Vladimirka (painting)

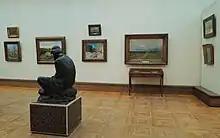
"Vladimirka" on display at the Tretyakov Gallery

Kuvshinnikova wrote about the source of inspiration for Levitan's "Vladimirka". On one occasion, as they were returning from a hunt, they emerged onto the Vladimir Highway, an unpaved road that ran east from Moscow and was frequently used to ferry prisoners to Siberia for exile. Kuvshinnikova summarised their feelings as follows: "The view had a wonderful, quiet charm to it. Between the trees, a long, white-washed stretch of road extended into the distance. A crumbling old dovecote with a weathered icon and two distant (a roof on a grave or worship cross) both hinted at long-forgotten antiquity. Everything seemed soft and cozy". Levitan later recalled that this was the same Vladimirka where the chained prisoners had travelled to Siberia. In the days that followed, Levitan came back to this road several times to paint a sketch for a future painting. He finished the sketch in a few sessions. Then, in order to quickly paint the picture he had imagined, he departed for Moscow. The work on the canvas was swiftly finished after being recently inspired by the landscape seen on the Vladimir Highway. After completing the work, Levitan inscribed the title of the painting— (Vladimirka)—on the canvas. The artist had never previously added painting titles to his canvases, so this was an unusual step for him.